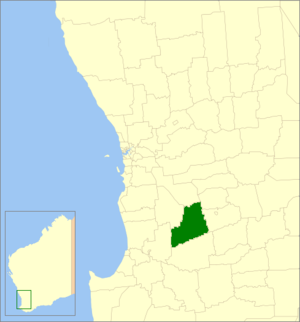
Le Comté de Williams est une zone d'administration locale au sud-est de l'Australie-Occidentale en Australie. Le comté est situé à 160 kilomètres au sud-est de Perth, la capitale de l'État.